MIMO radar

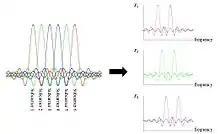
Regular subcarrier assignment to generate orthogonal signals

There are a variety of orthogonal signal sets used in the field of MIMO radar. One of the proposed signal sets is the spectrally interleaved multi-carrier signal, which is a modified version of orthogonal frequency-division multiplexing signal. In this approach, the total amount of available subcarriers is distributed among different transmit antennas in an interleaved way.